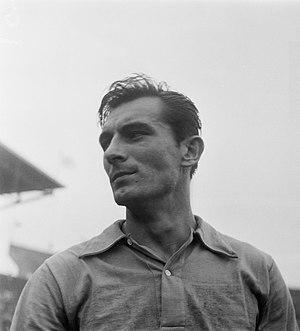
Branislav « Branko » Zebec, né le 17 mai 1929 et mort le 26 septembre 1988 à Zagreb, est un footballeur croate international yougoslave, devenu par la suite entraîneur.